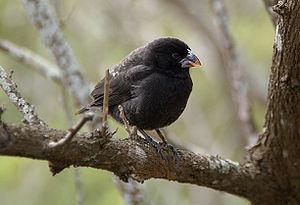
Le Géospize à bec moyen est l'une des espèces de passereaux plus connues sous le nom de pinsons de Darwin. Elle appartient à la famille des Thraupidae.